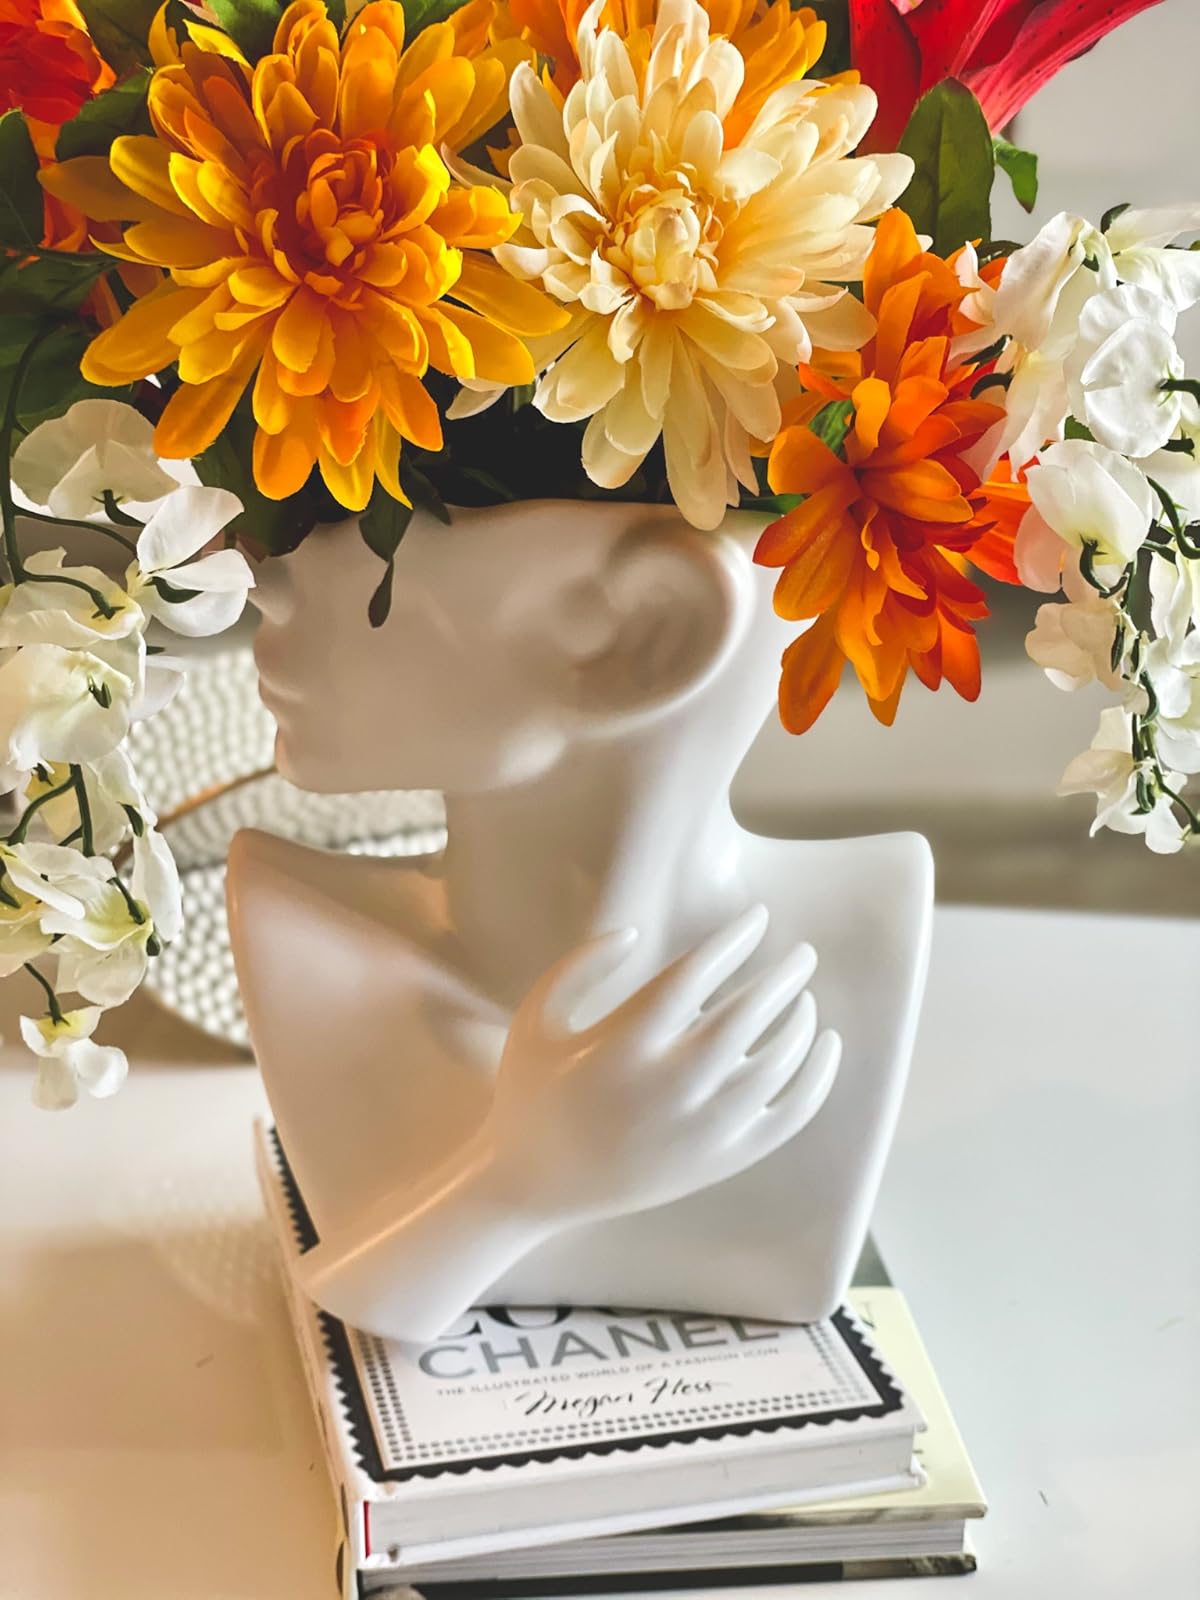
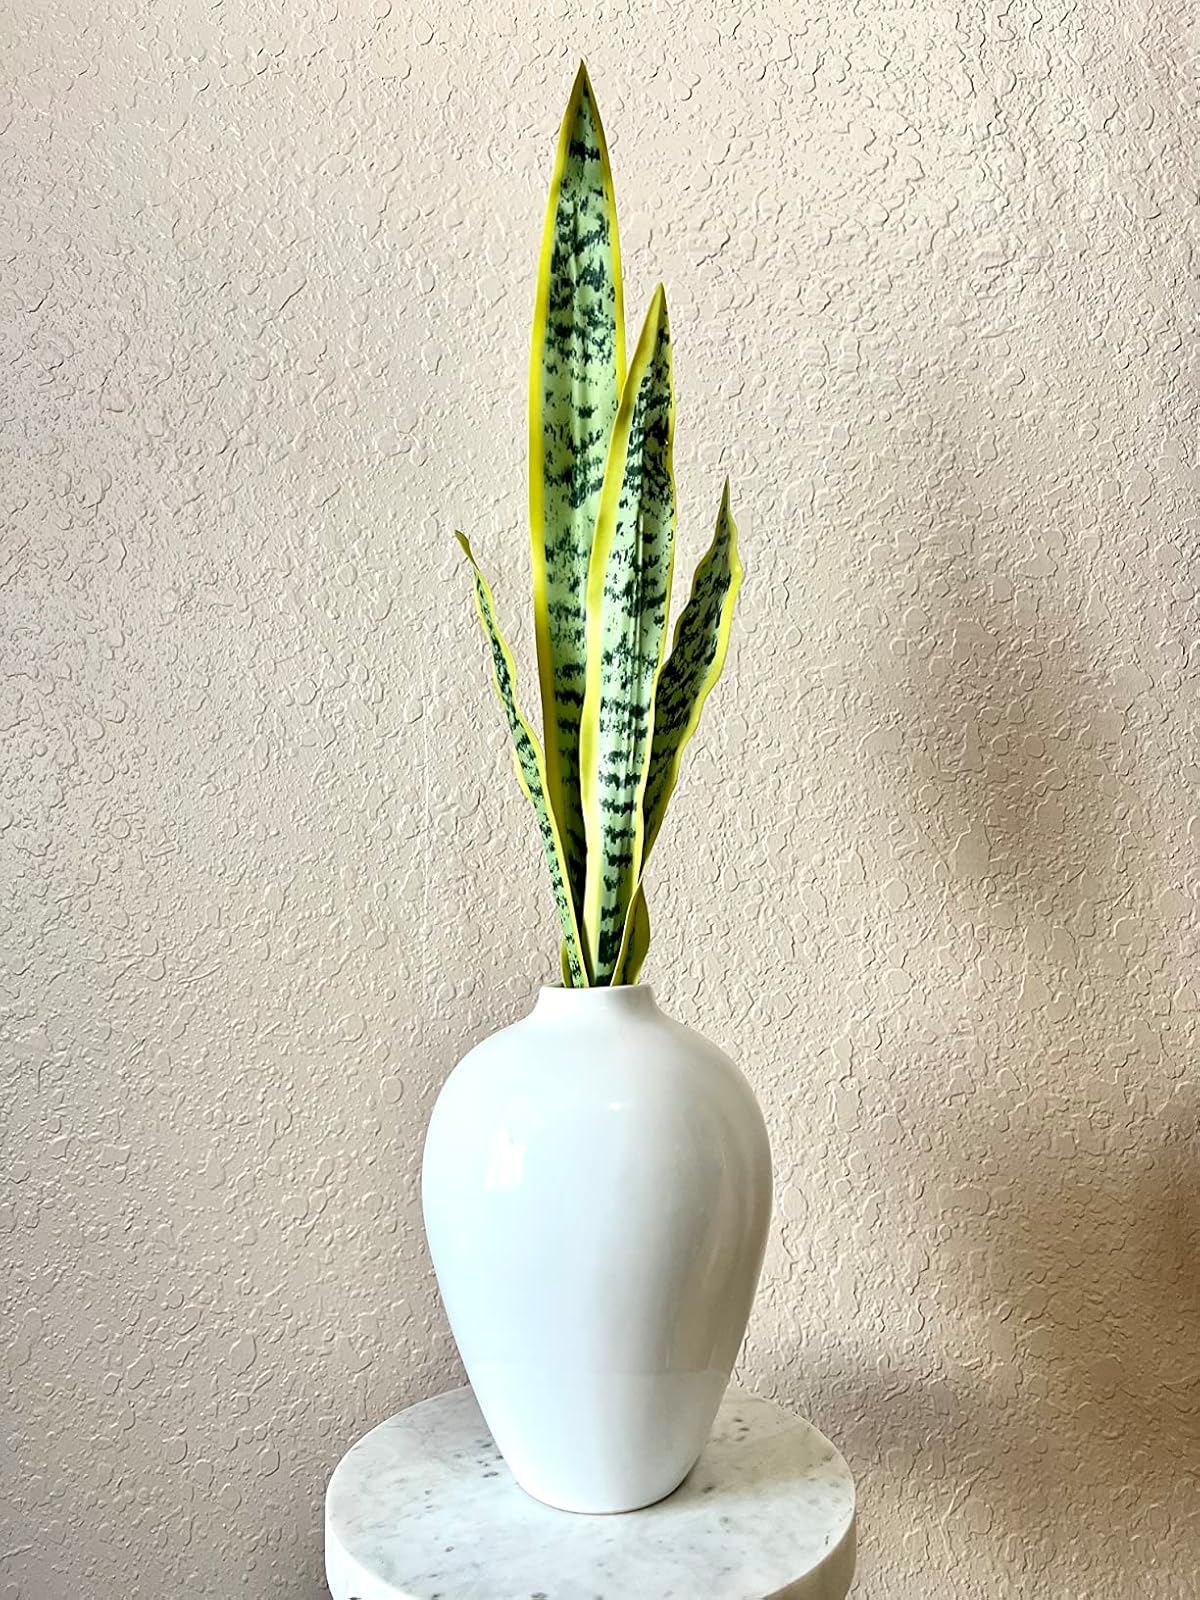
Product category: vase
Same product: no